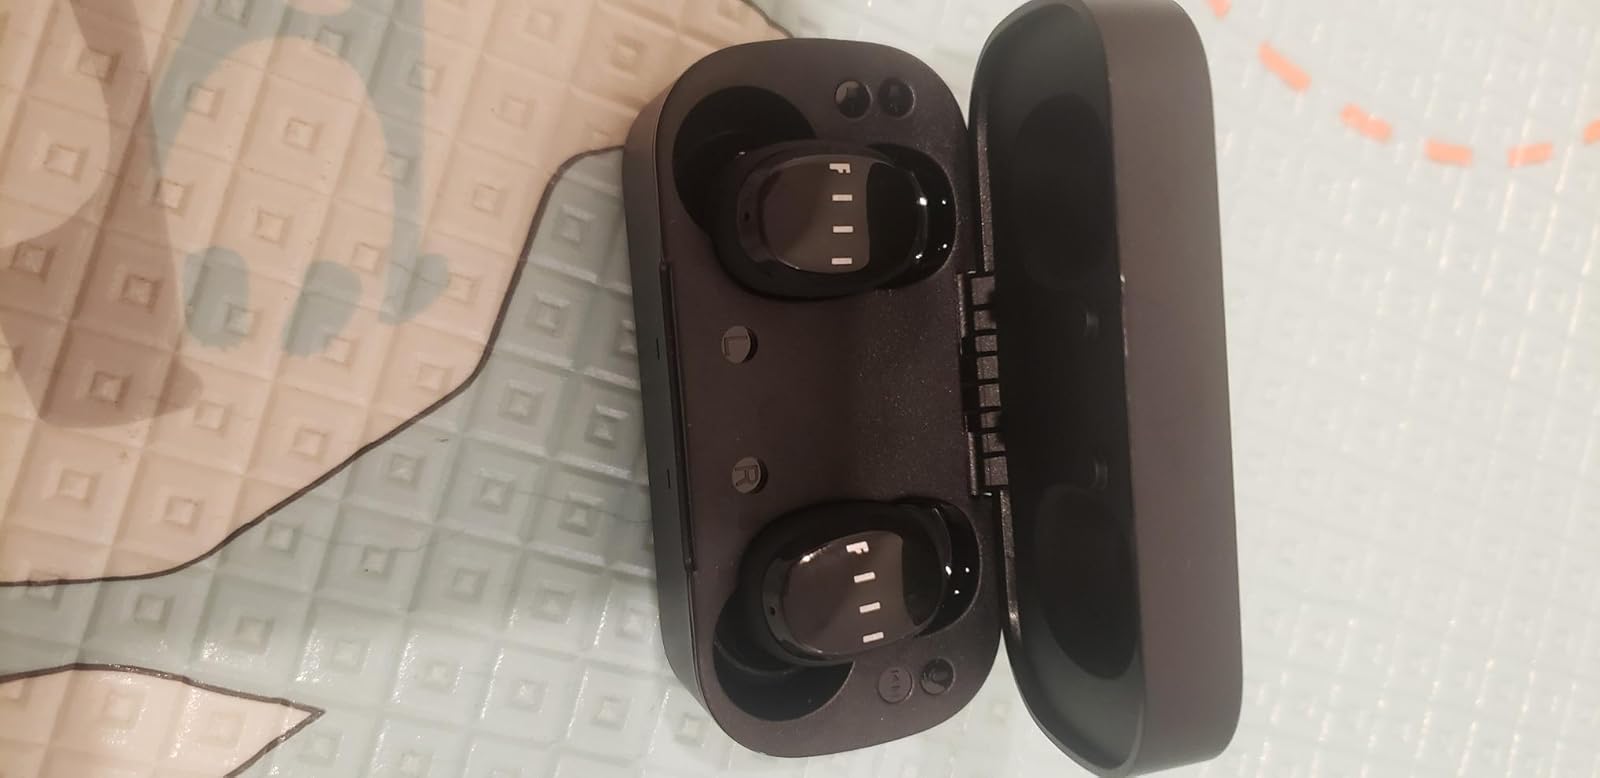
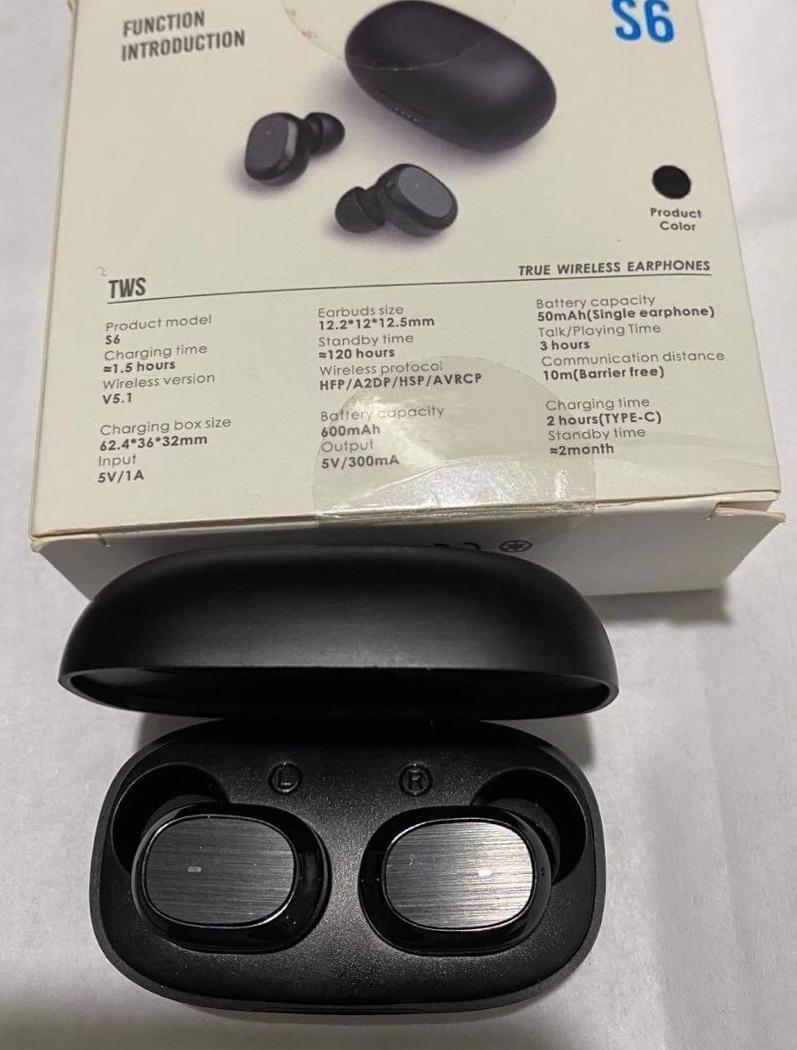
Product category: earbuds
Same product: no